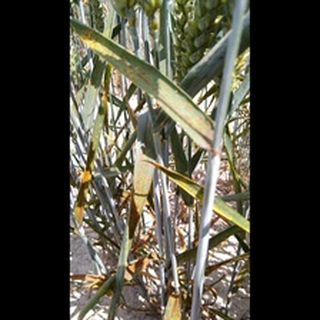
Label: wheat_brown_rust